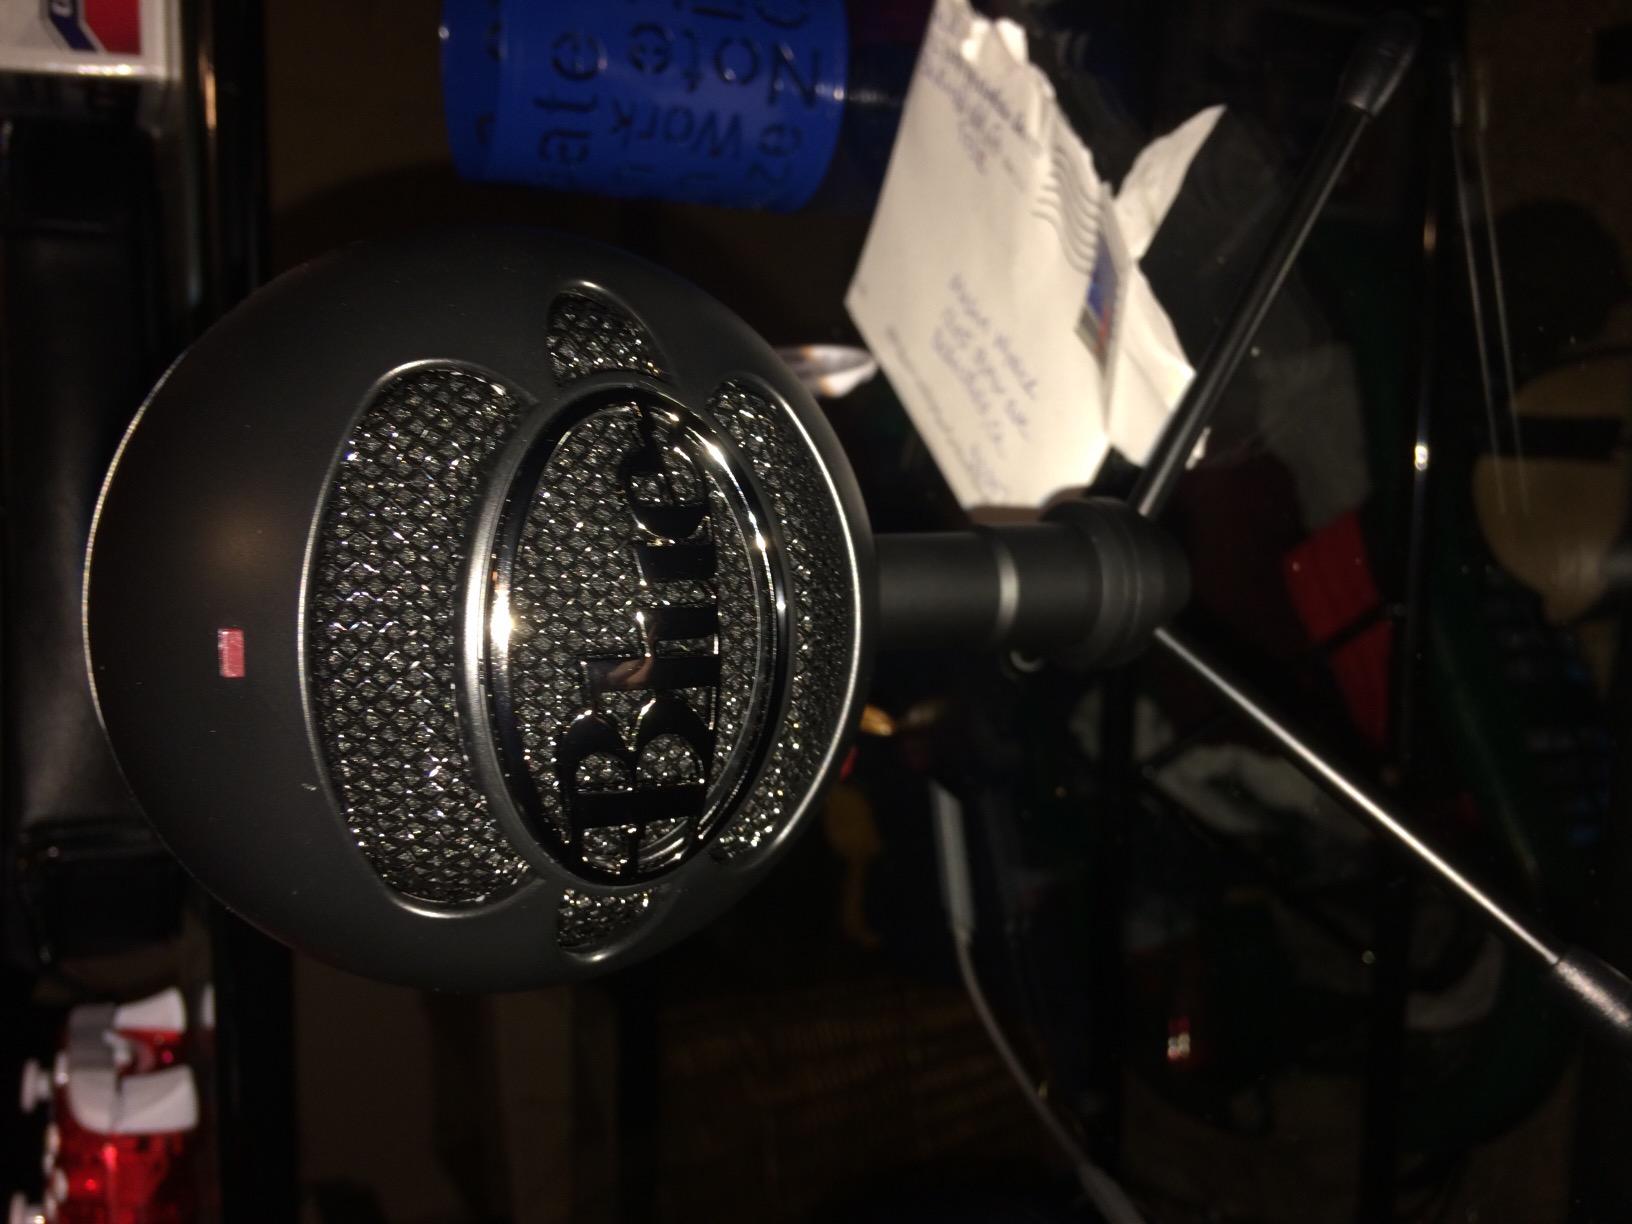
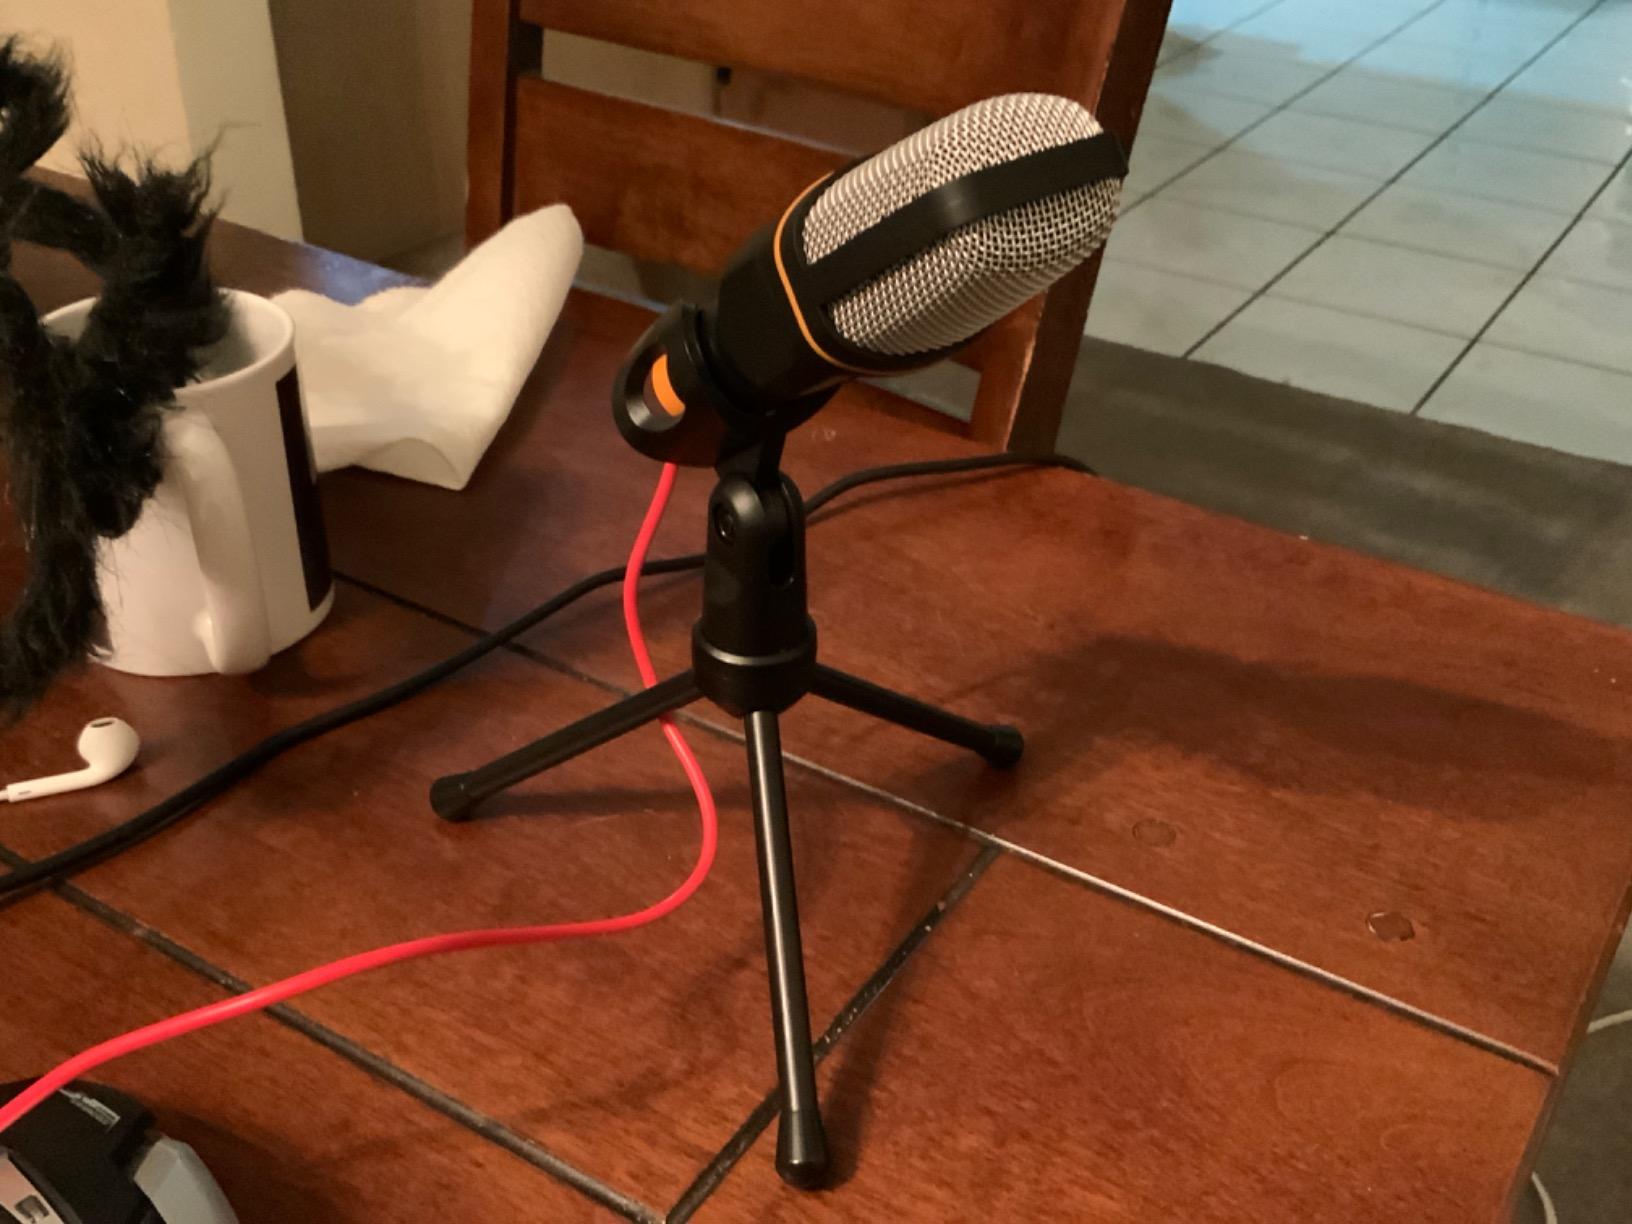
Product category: microphone
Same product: no